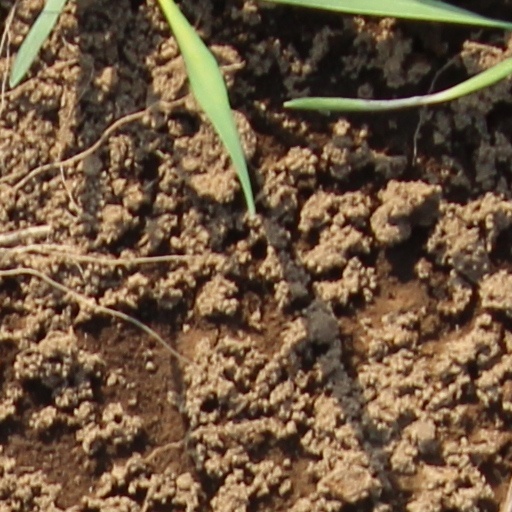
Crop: wheat